Darío de Regoyos

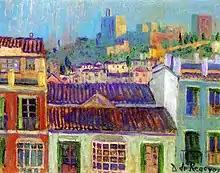
"View of the Alhambra"

Regoyos died of cancer in Barcelona in 1913. Though his work was not very popular during his lifetime, after his death, a tribute exhibition was devoted to him in the Biblioteca Nacional de España in Madrid. Collections of his art are held by the Bilbao Fine Arts Museum, the Museu Nacional d'Art de Catalunya in Barcelona, Abelló Museum in Vallès Oriental, and the Carmen Thyssen Museum in Málaga. There are streets in Oviedo, Ribadesella, Bilbao, Irun, Azuqueca de Henares, and Cabezon de Pisuerga honoring his name. In 2008, a €0,43 stamp was issued in Spain with his self-portrait.